Henry Fonda

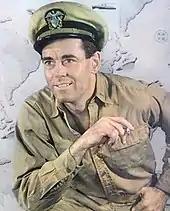
Fonda in "Mister Roberts"

Fonda enlisted in the United States Navy to fight in World War II, saying, "I don't want to be in a fake war in a studio." Previously, Jimmy Stewart and Fonda had helped raise funds for the defense of Britain. Fonda served for three years, initially as a quartermaster 3rd class on the destroyer . He was later commissioned as a lieutenant junior grade in Air Combat Intelligence in the Central Pacific and was awarded the Bronze Star Medal and Navy Presidential Unit Citation. Although he had been promoted to full lieutenant, Fonda was discharged from active duty due to being "overage in rank", and transferred to the Naval Reserve, serving three years (1945-1948).